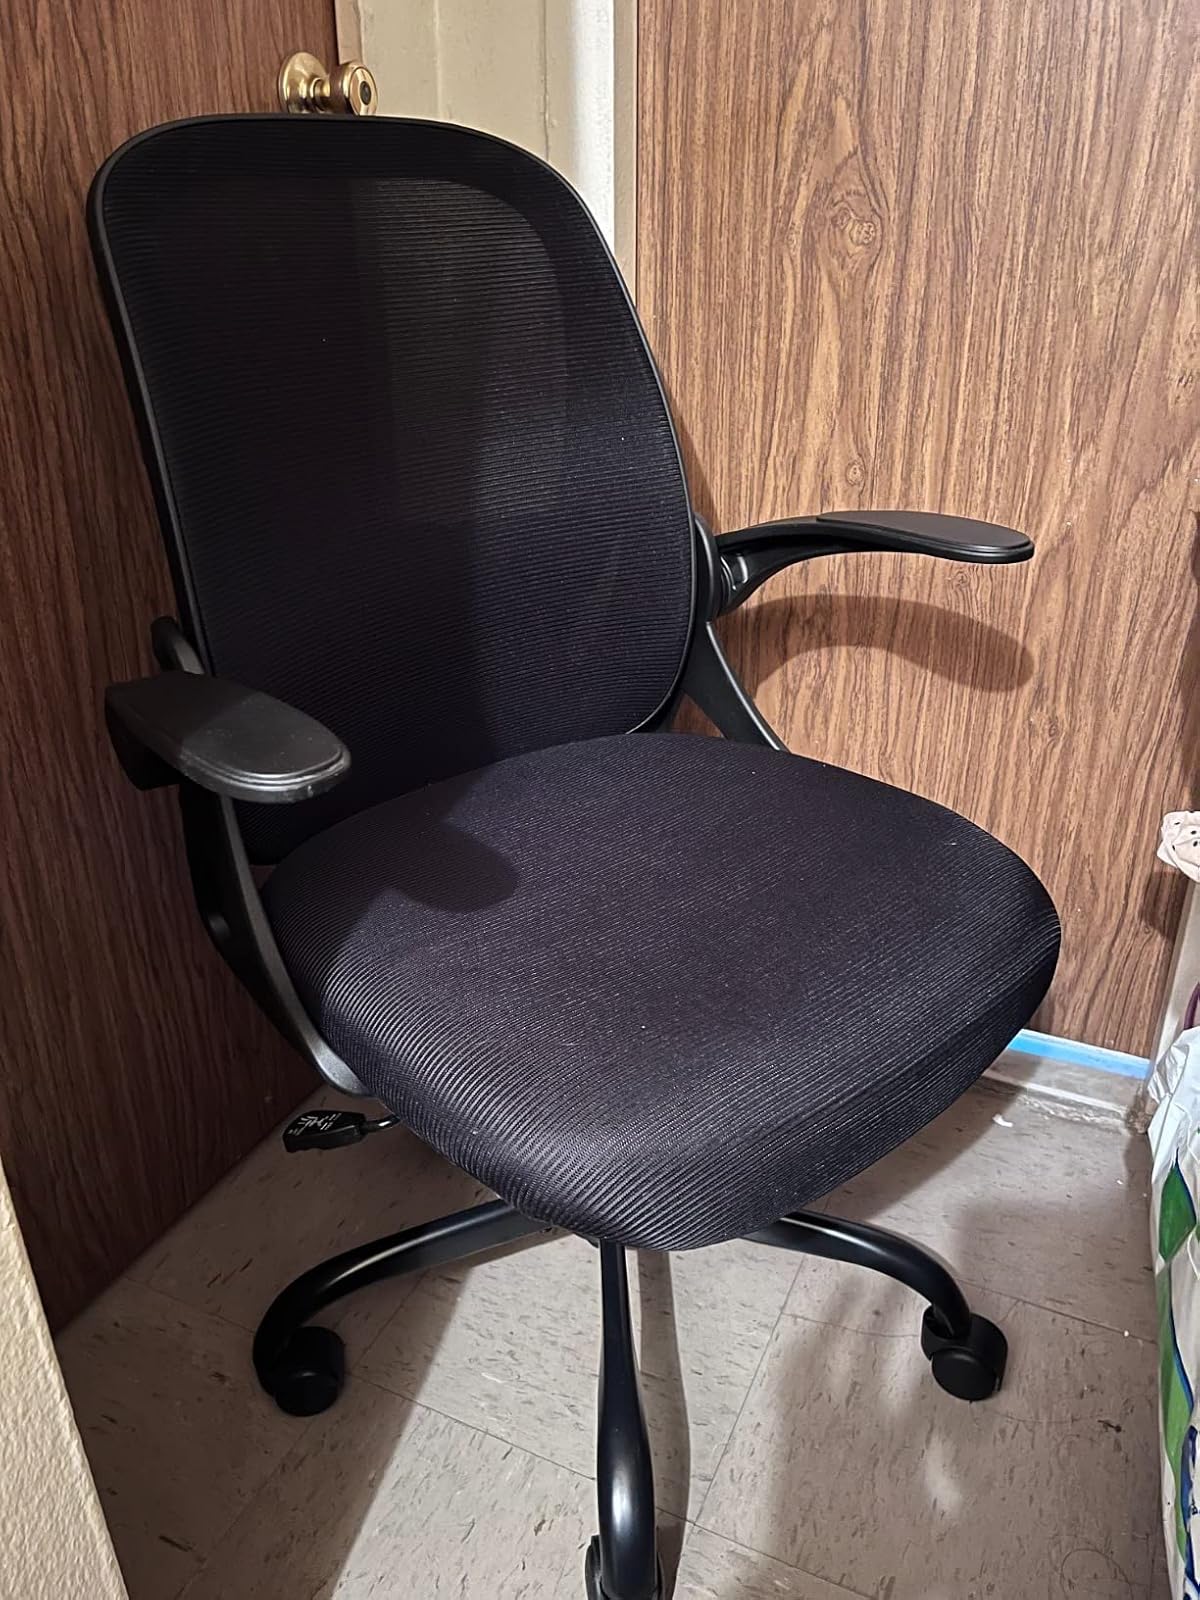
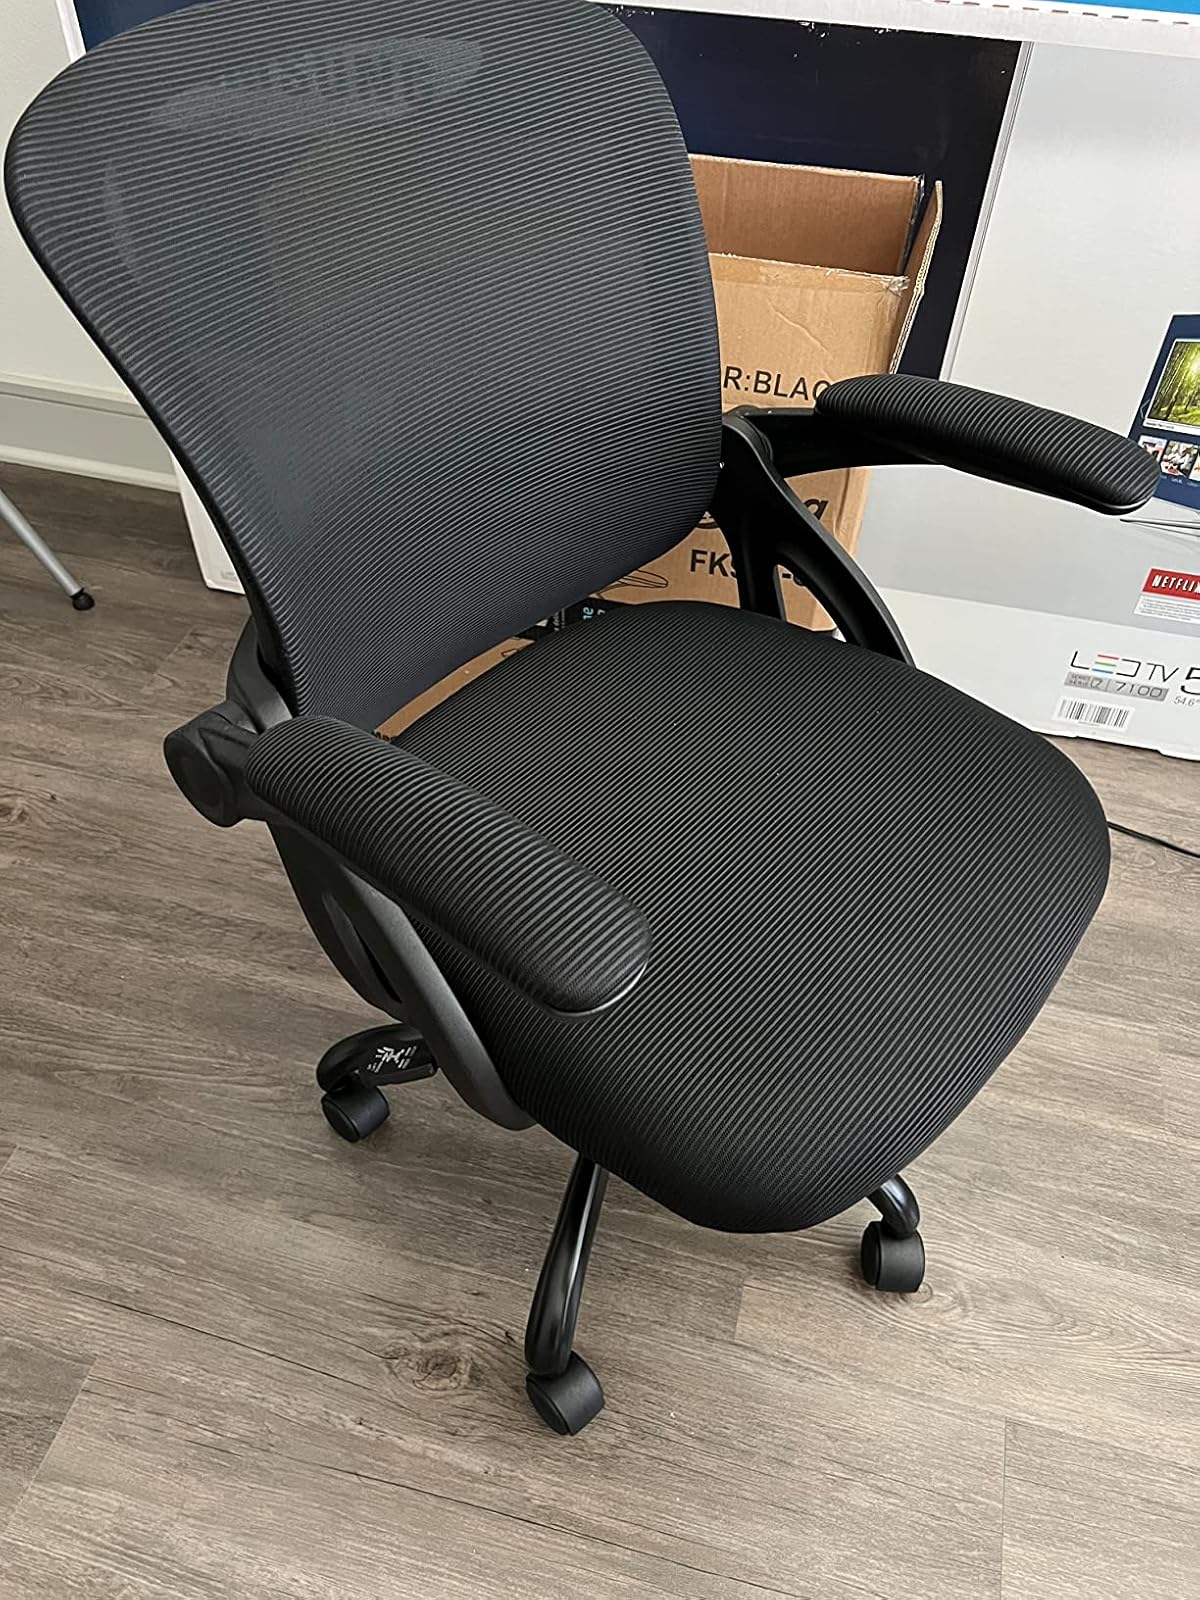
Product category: items_chair
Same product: no